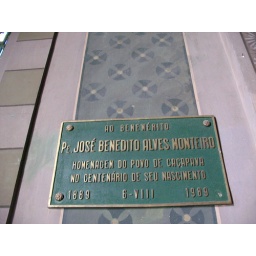
A sign on the side of the wall in the church